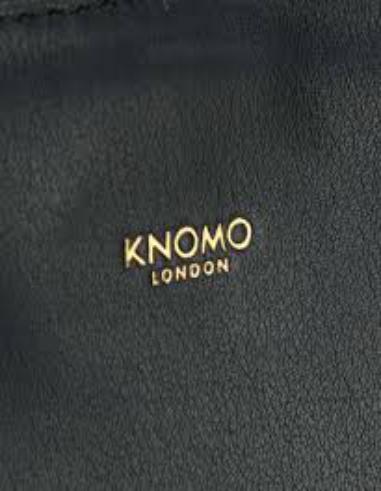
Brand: Knomo
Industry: Clothes